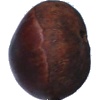
Label: Chestnut 1